Battle of Iwo Jima

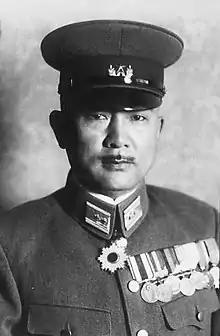
Lieutenant General Tadamichi Kuribayashi

In June 1944, Lieutenant General Tadamichi Kuribayashi was assigned to command the defense of Iwo Jima. Kuribayashi knew that if the Americans decided to land on Iwo Jima, his garrison could not win the battle, but he hoped to inflict massive casualties on the American forces so that the United States, and its Australian and British allies, might reconsider carrying out an invasion of the Japanese home islands.